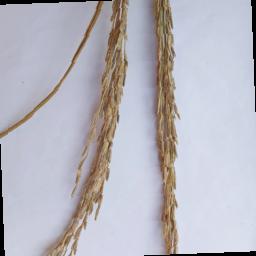
Label: Rice___Neck_Blast